Rubiales case

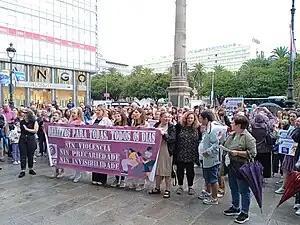
"#Acabouse" protest in A Coruña, 28 August 2023

The Rubiales case the events that followed the actions of Luis Rubiales, the president of the Royal Spanish Football Federation (RFEF), during the 2023 FIFA Women's World Cup final. After allegations of inappropriate behavior during the 2023 FIFA Women's World Cup final on 20 August 2023, Rubiales' response was perceived by critics to have exacerbated the situation in the days following the tournament, and to have exacerbated the controversy. After an erratic speech he made on 25 August 2023, the entire Spain women's national football team withdrew from selection and several RFEF staff resigned; Rubiales was soon suspended from all football by FIFA and later found guilty.